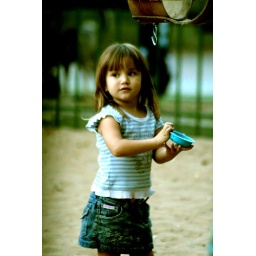
[ face in the sand ]